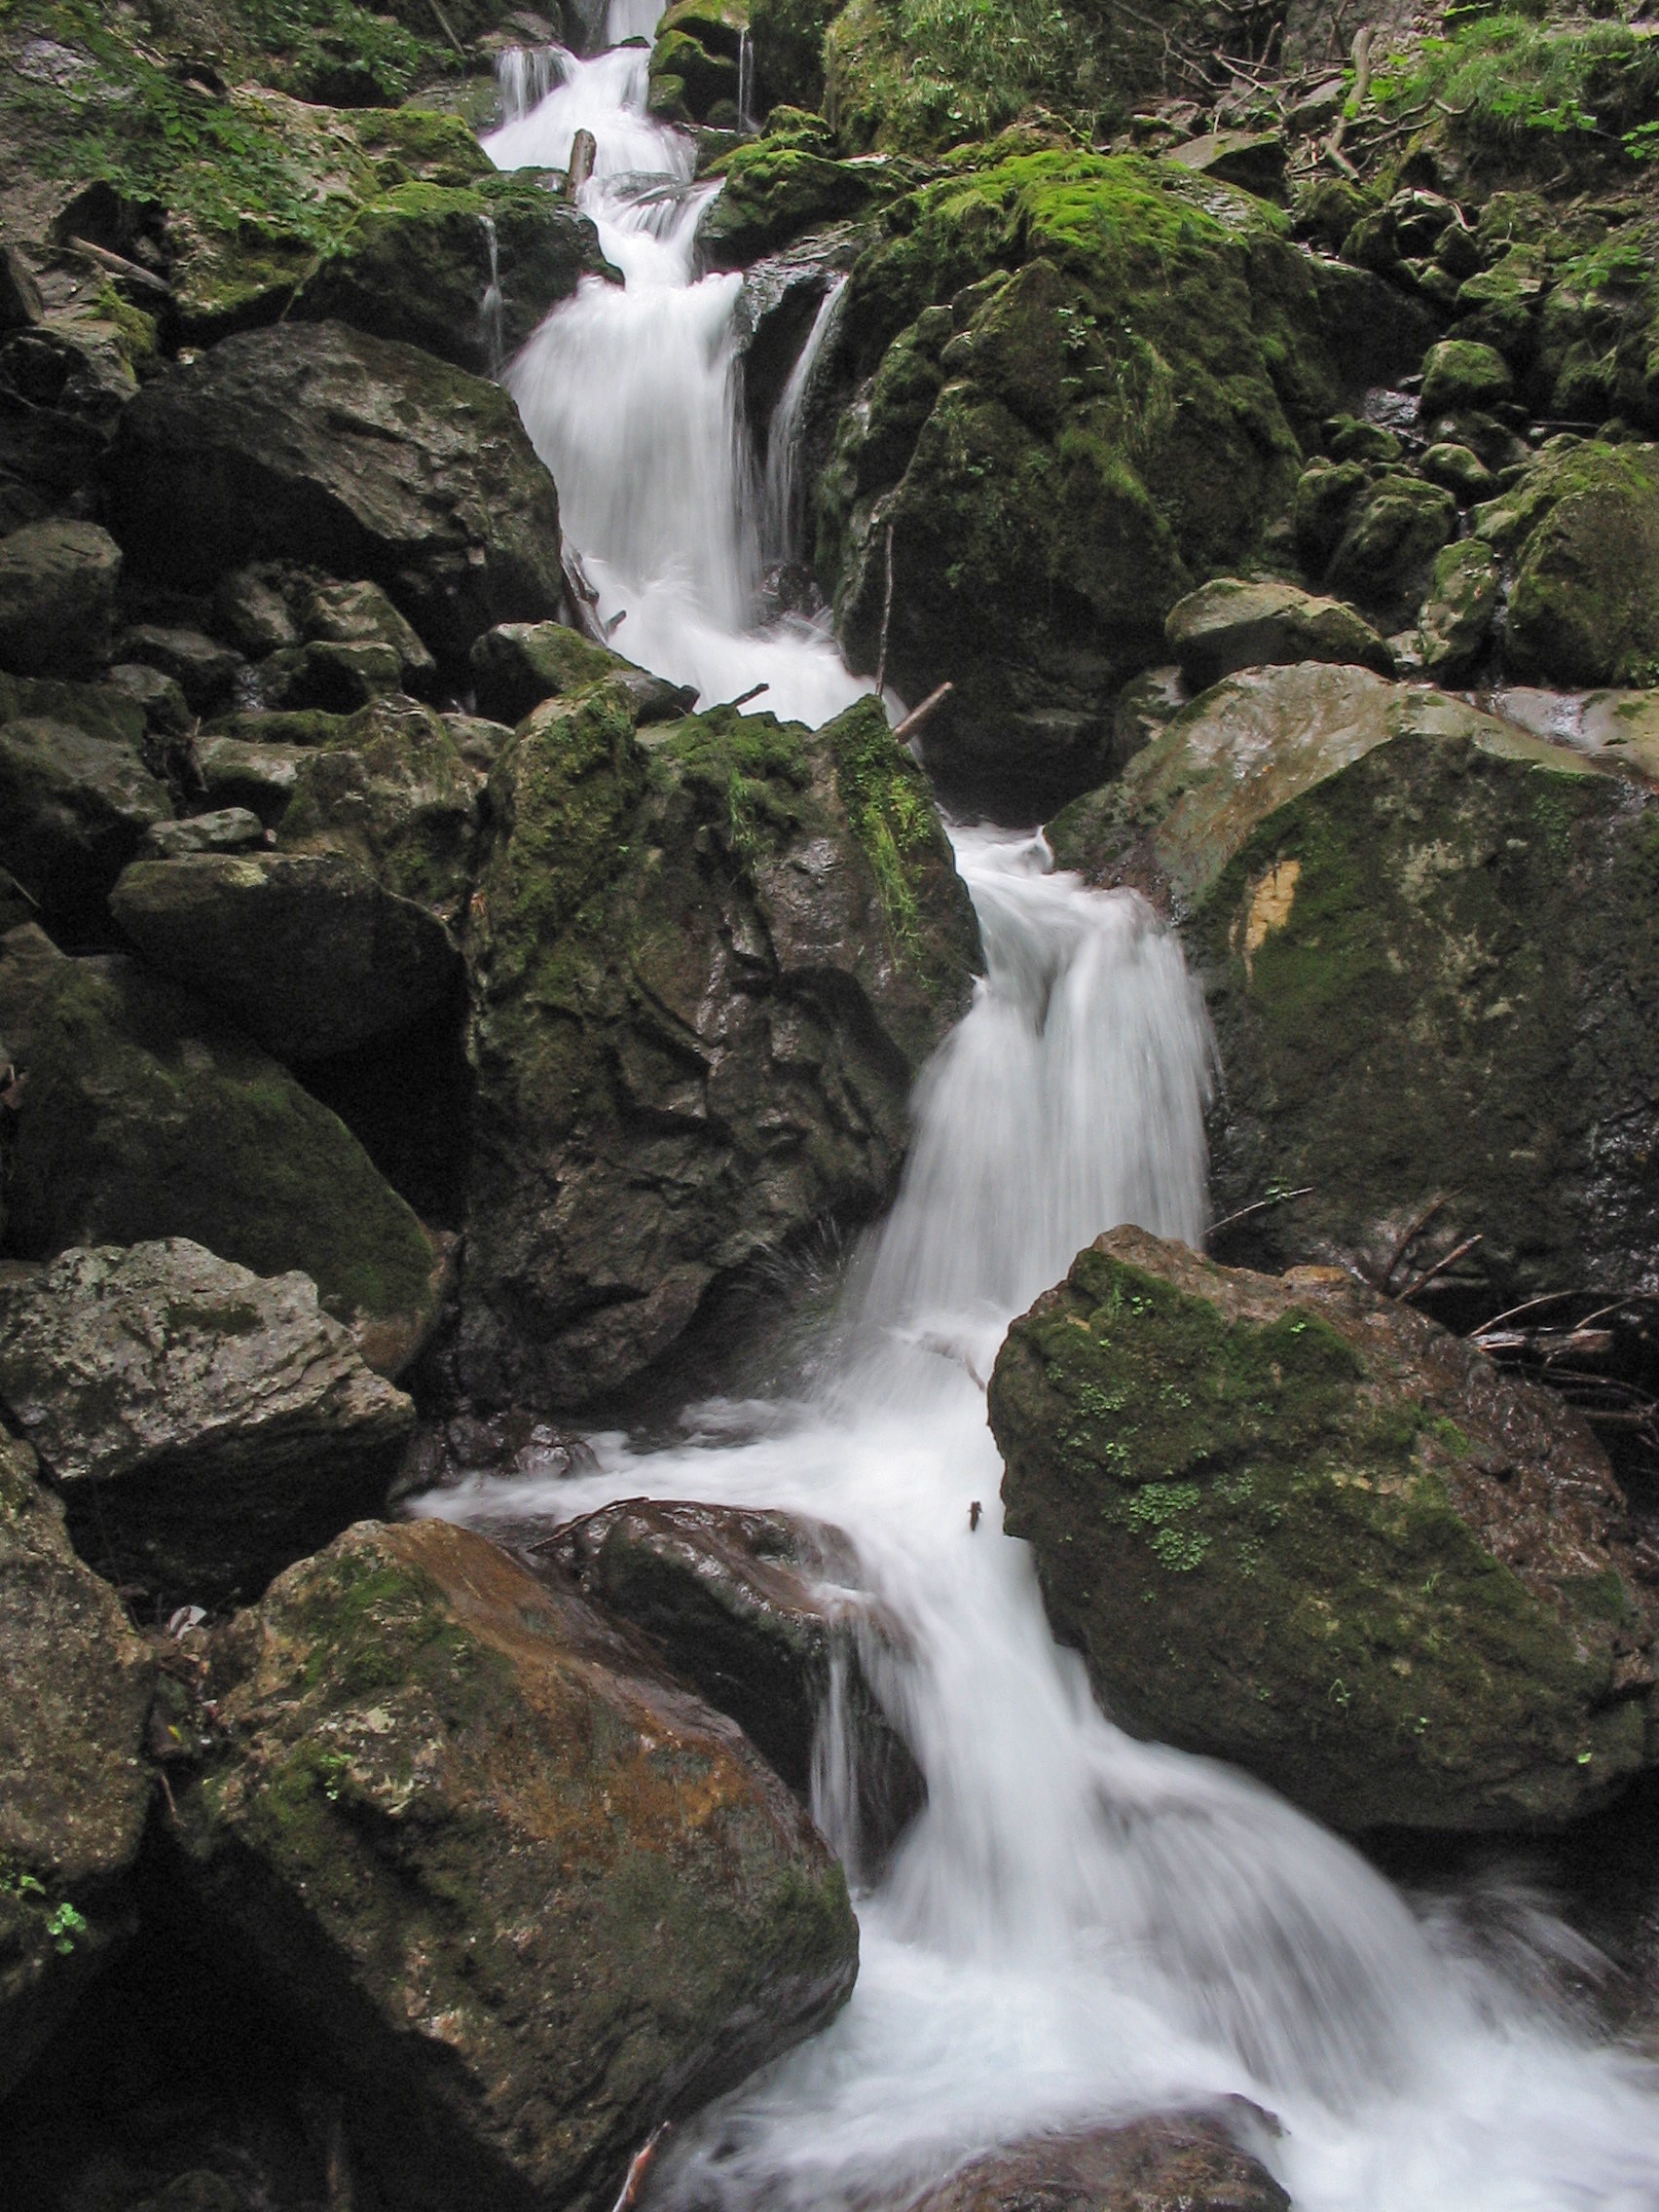
water, rock, waterfall, stream, flow, rapid, body of water, waterfalls, wasserfall, bach, waters, water feature, watercourse